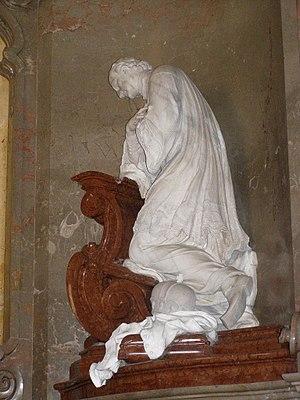
Georg Raphael Donner est un sculpteur autrichien du XVIIIᵉ siècle, élève de Giovanni Giuliani.